HDMY Dannebrog (1879)

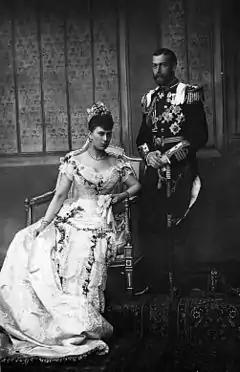
The Duke of York and Princess Mary of Teck on their wedding day in 1893.

Paddle-wheel steamer "Dannebrog", a type of yacht, launched on 6 October 1879. The yacht was commissioned in the Danish Fleet on 7 June 1880. During the summer months of 1880-1892, the Dannebrog underwent expeditions in Danish waters and visited several foreign ports. There was also a voyage in 1893 to England, due to the marriage of the Duke of York and Princess Mary of Teck. The cruiser "Valkyrien" escorted the yacht during this voyage. There was a voyage to Aarhus in 1902 due to the Crown Prince Christian and Princess Alexandrina receiving the Marselisborg Castle as a present. The construction of Marselisborg castle in Aarhus was completed in 1902 and the castle was a gift from Danish people to them.